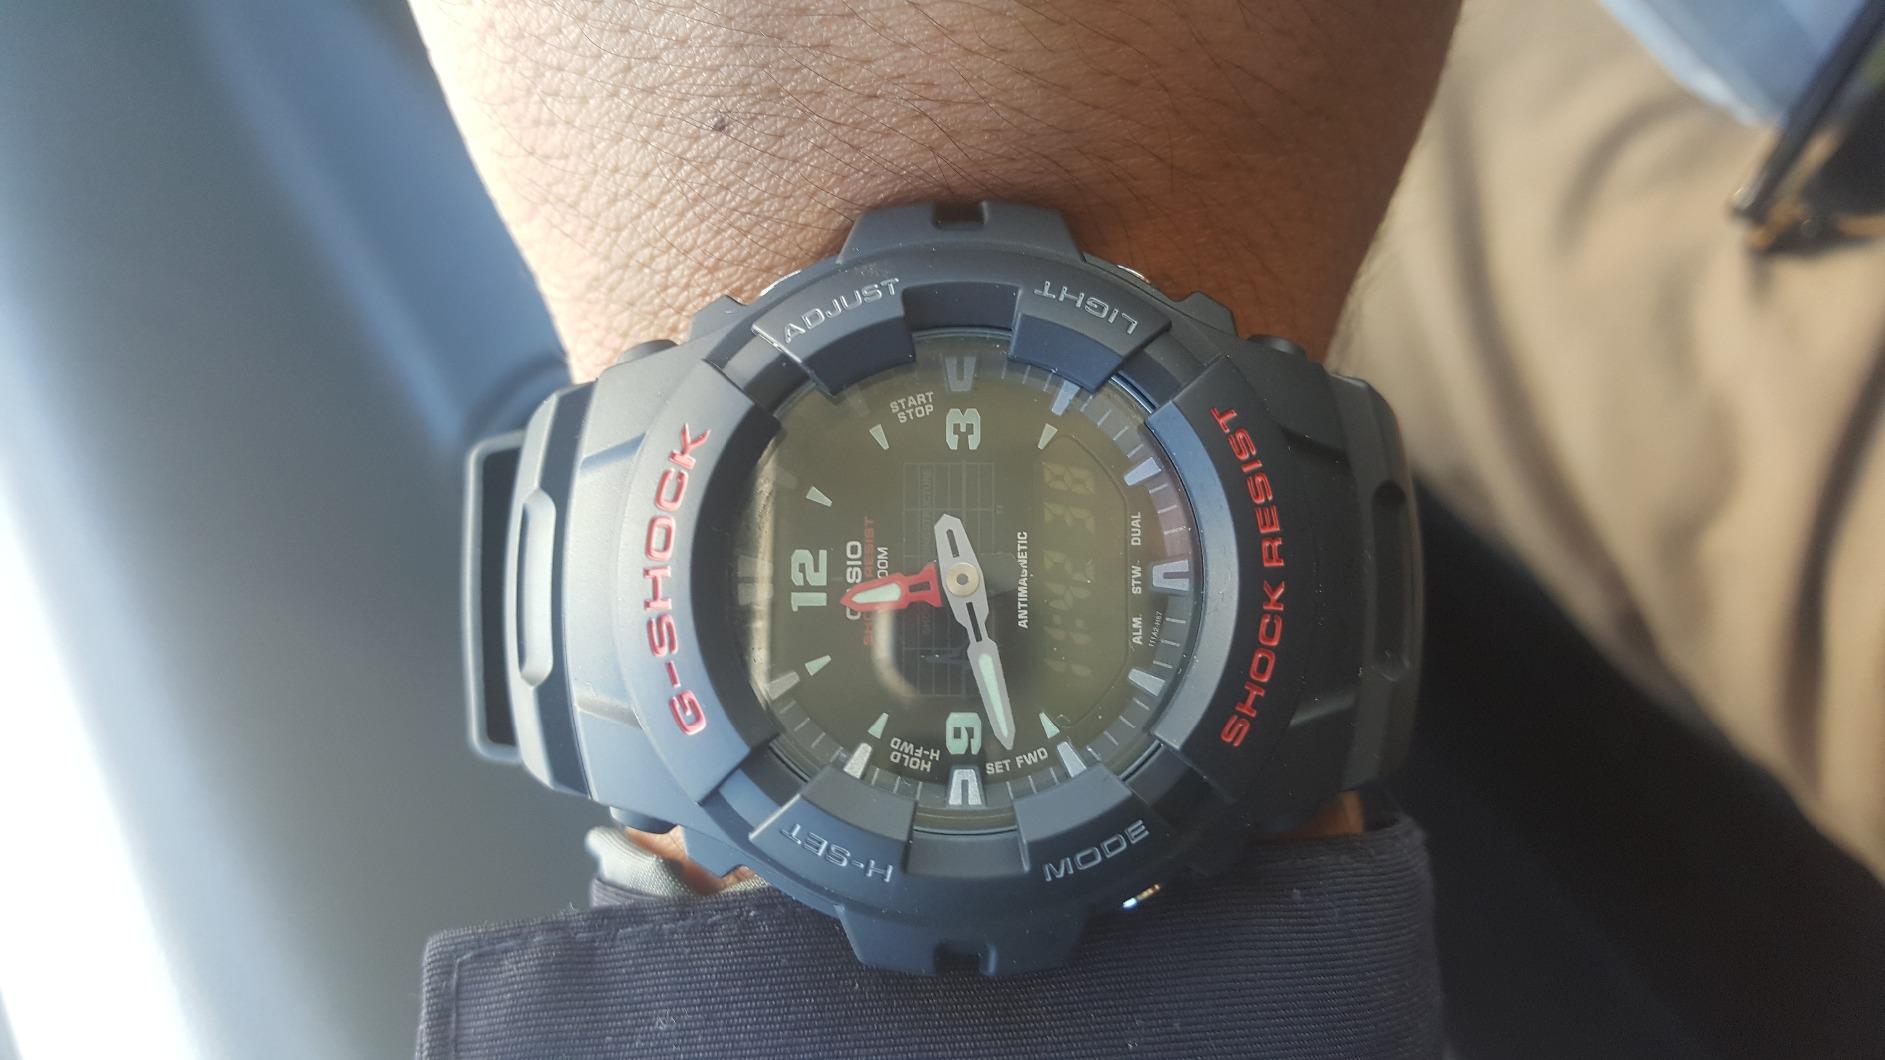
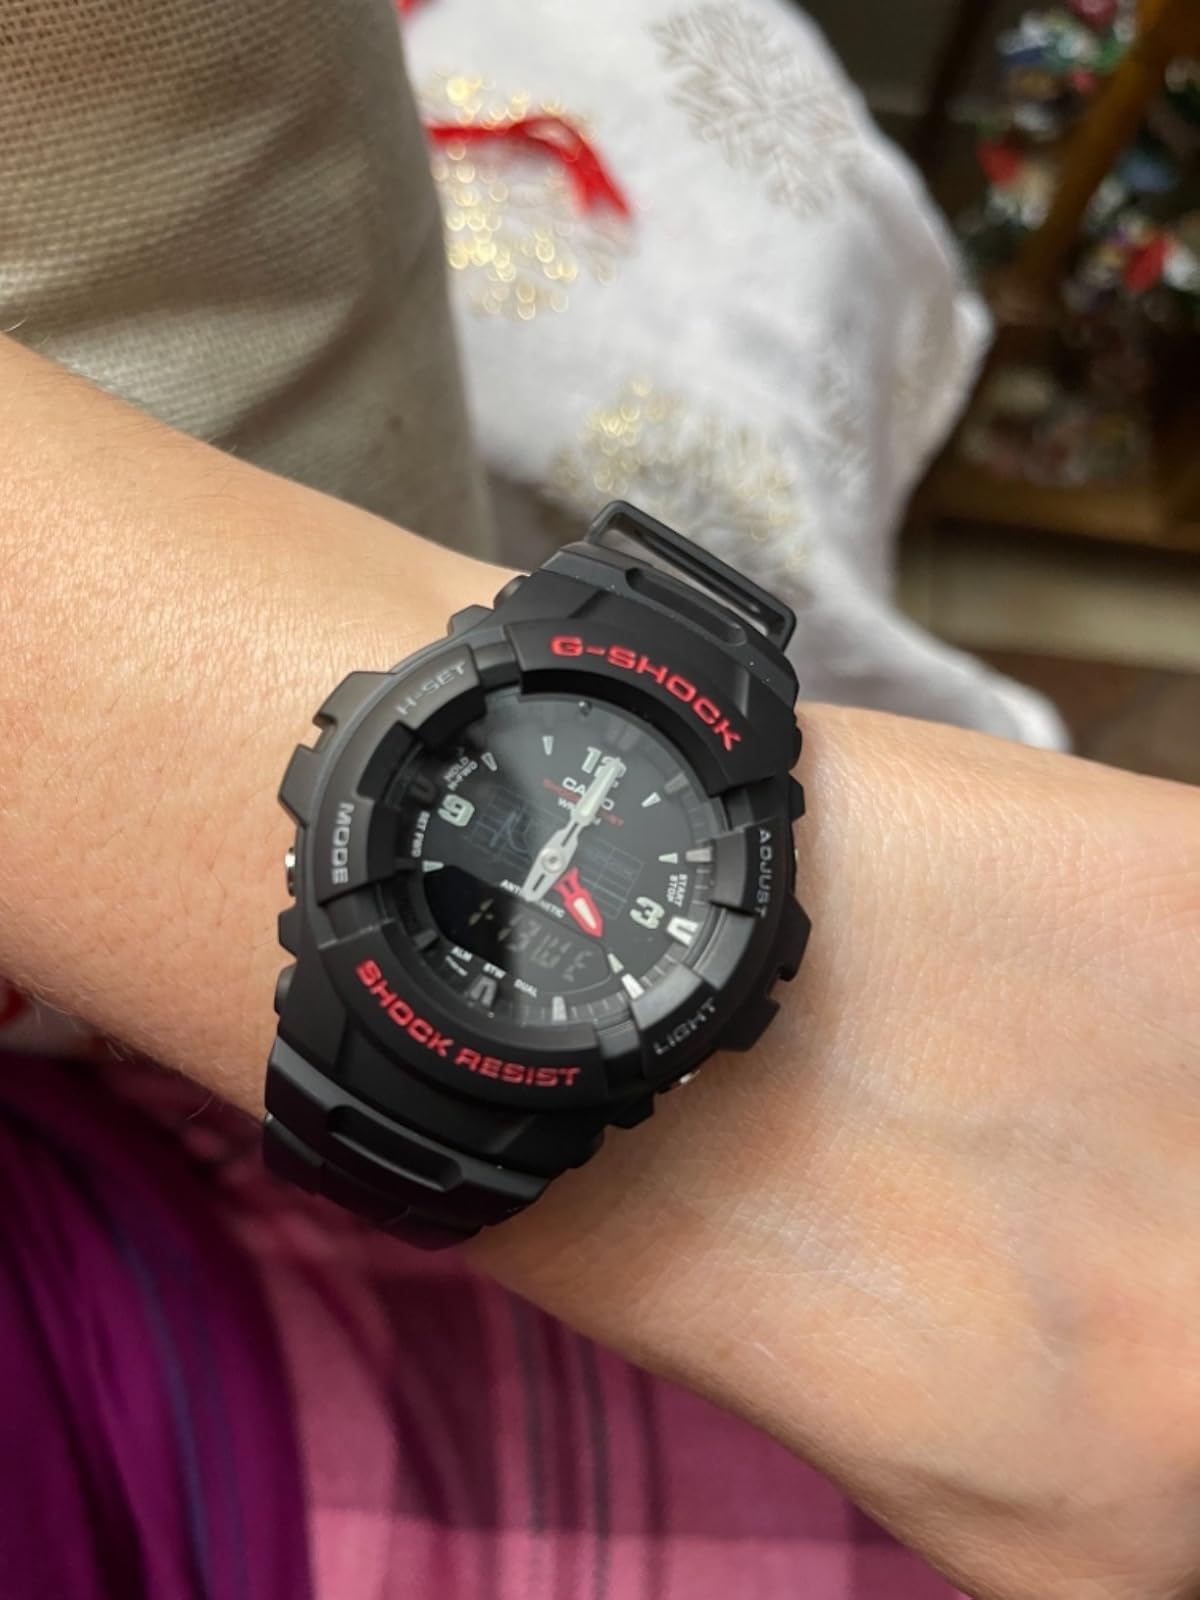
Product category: accessories_watch
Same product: yes